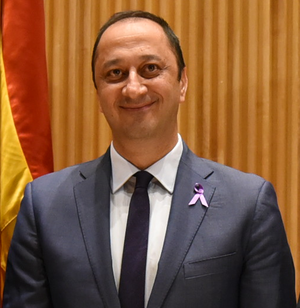
Pedro Sánchez Pérez-Castejón [ˈpeðɾo ˈsant͡ʃeθ ˈpeɾeθ kasteˈxon] est un homme d'État espagnol, né le 29 février 1972 à Madrid. Membre du Parti socialiste ouvrier espagnol, il est président du gouvernement depuis le 2 juin 2018.